Meteorological history of Hurricane Georges

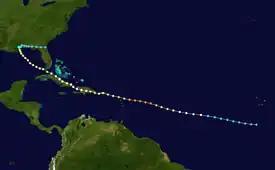
Track of Hurricane Georges

The meteorological history of Hurricane Georges spanned seventeen days from September 15 to October 1, 1998. Hurricane Georges began as a tropical wave that moved off the coast of Africa during mid-September 1998. Tracking westward, the wave spawned an area of low pressure two days later, which quickly strengthened into a tropical depression. On September 16, the depression was upgraded to Tropical Storm Georges, and to Hurricane Georges the next day. Over the next few days, an eye developed and deep Atmospheric convection persisted around it. Strong outflow and warm sea surface temperatures allowed the storm to intensify as it tracked towards the west-northwest. The storm reached its peak intensity on September 20 with winds of , just below Category 5 status on the Saffir–Simpson hurricane scale, and a barometric pressure of 937 mbar (hPa).